Catherine Bell (actress)

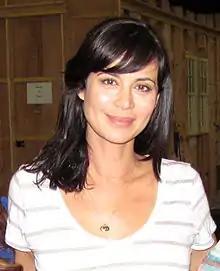
Bell on the set of "Army Wives" in Charleston, South Carolina (2012)

Catherine Lisa Bell (born 14 August 1968) is a British-American actress and model known for her roles as Lieutenant Colonel Sarah MacKenzie in the television series "JAG" from 1997 to 2005, Denise Sherwood in the series "Army Wives" from 2007 to 2013, and Cassandra "Cassie" Nightingale in Hallmark's "The Good Witch" films and television series from 2008 to 2021.